Peter Falk

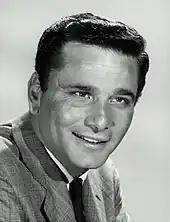
On the television game show "You Don't Say!" in 1967

While working in Hartford, Falk joined a community theater group called the Mark Twain Masquers, where he performed in plays that included "The Caine Mutiny Court-Martial", "The Crucible", and "The Country Girl" by Clifford Odets. Falk also studied with Eva Le Gallienne, who was giving an acting class at the White Barn Theatre in Westport, Connecticut. Falk later recalled how he "lied his way" into the class, which was for professional actors. He drove down to Westport from Hartford every Wednesday, when the classes were held, and was usually late. In his 1997 interview with Arthur Marx in "Cigar Aficionado" Magazine, Falk said of Le Gallienne: "One evening when I arrived late, she looked at me and asked, 'Young man, why are you always late?' and I said, 'I have to drive down from Hartford.'" She looked down her nose and said, "What do you do in Hartford? There's no theater there. How do you make a living acting?" Falk confessed he was not a professional actor. According to him Le Gallienne looked at him sternly and said: "Well, you should be." He drove back to Hartford and quit his job. Falk stayed with the Le Gallienne group for a few months more, and obtained a letter of recommendation from Le Galliene to an agent at the William Morris Agency in New York. In 1956, he left his job with the Budget Bureau and moved to Greenwich Village to pursue an acting career.